Utopia (2015 film)

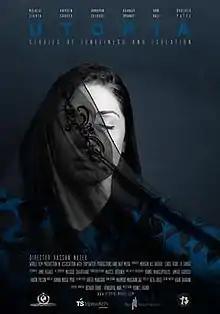
Film poster

Utopia is a 2015 Afghan drama film directed by Hassan Nazer and produced by Chris Robb. The film was selected as the Afghan entry for the Best Foreign Language Film at the 88th Academy Awards but it was not nominated. However, it was disqualified a few days prior to its Academy screening for having too much dialogue in English. The Afghan filmmakers union tried to appeal, citing the language breakdown by minutes, but the appeal was unsuccessful.